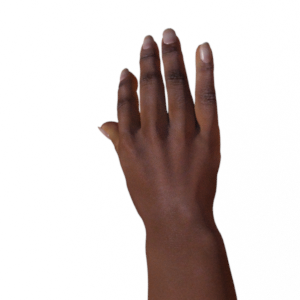
Label: paper